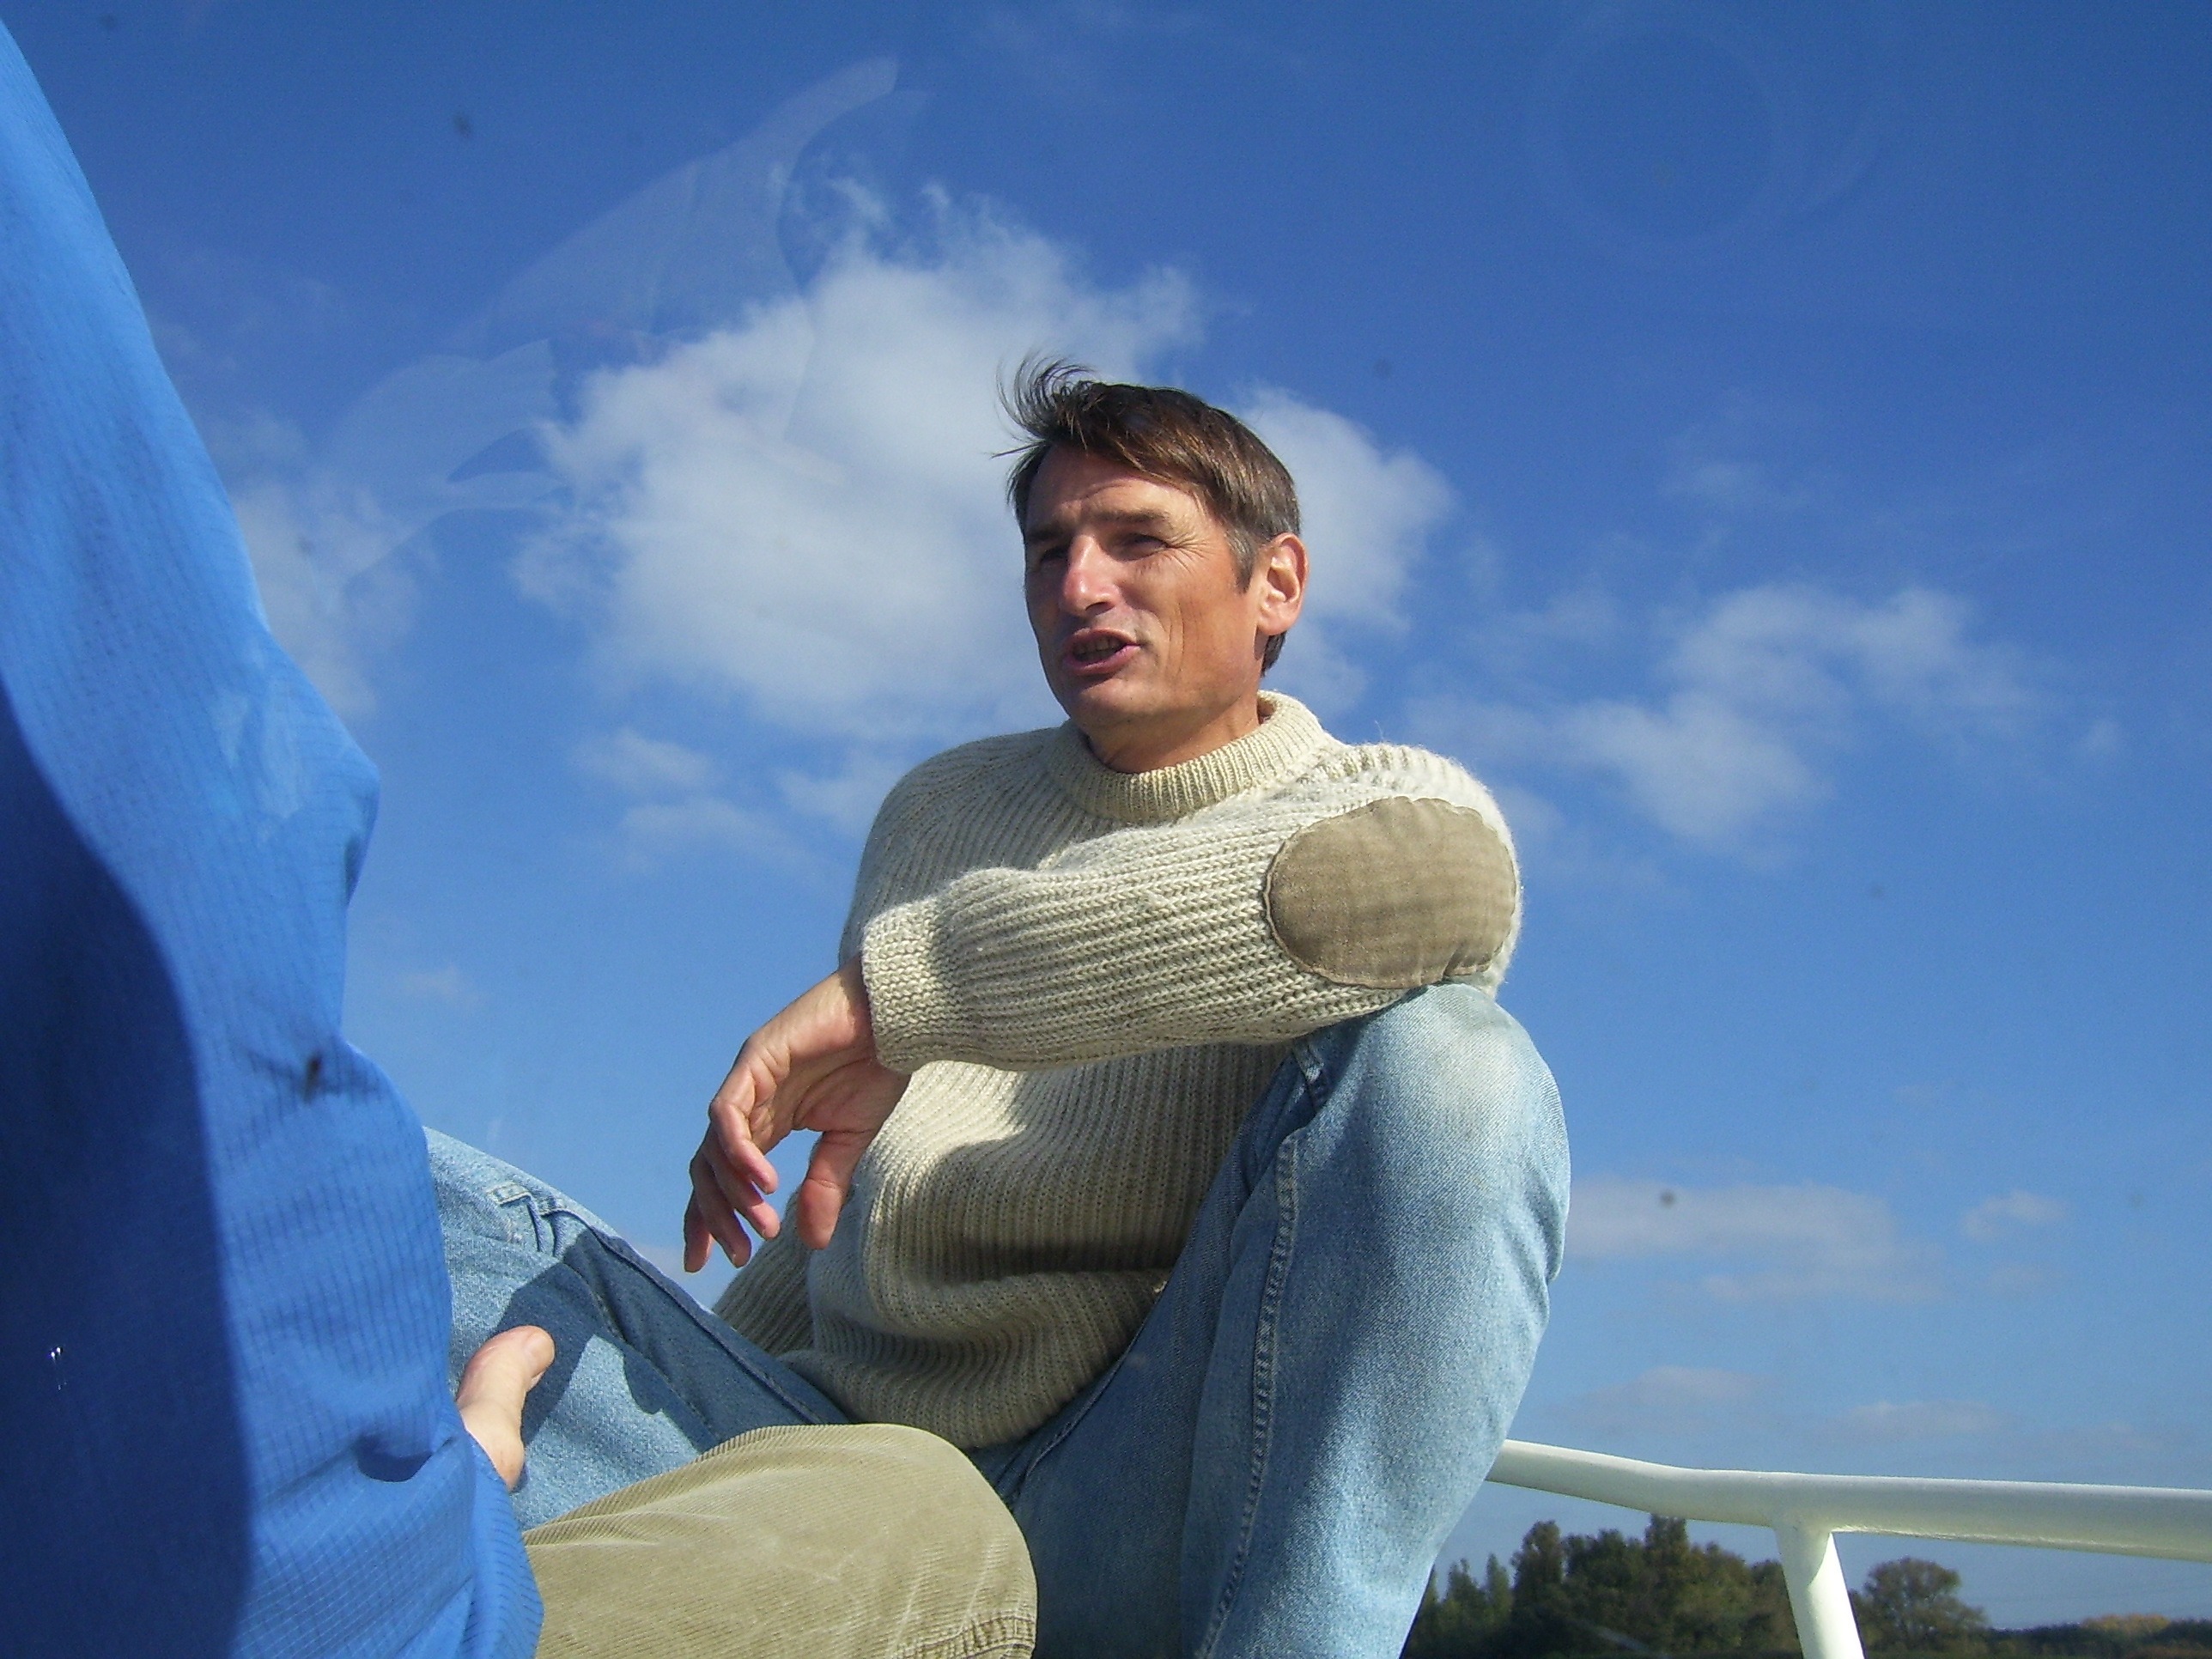
man, sea, nature, person, sky, boat, vacation, male, environment, tranquil, scenic, sitting, weather, blue, leisure, cloudscape, outdoors, clouds, boating, meteorology, human positions